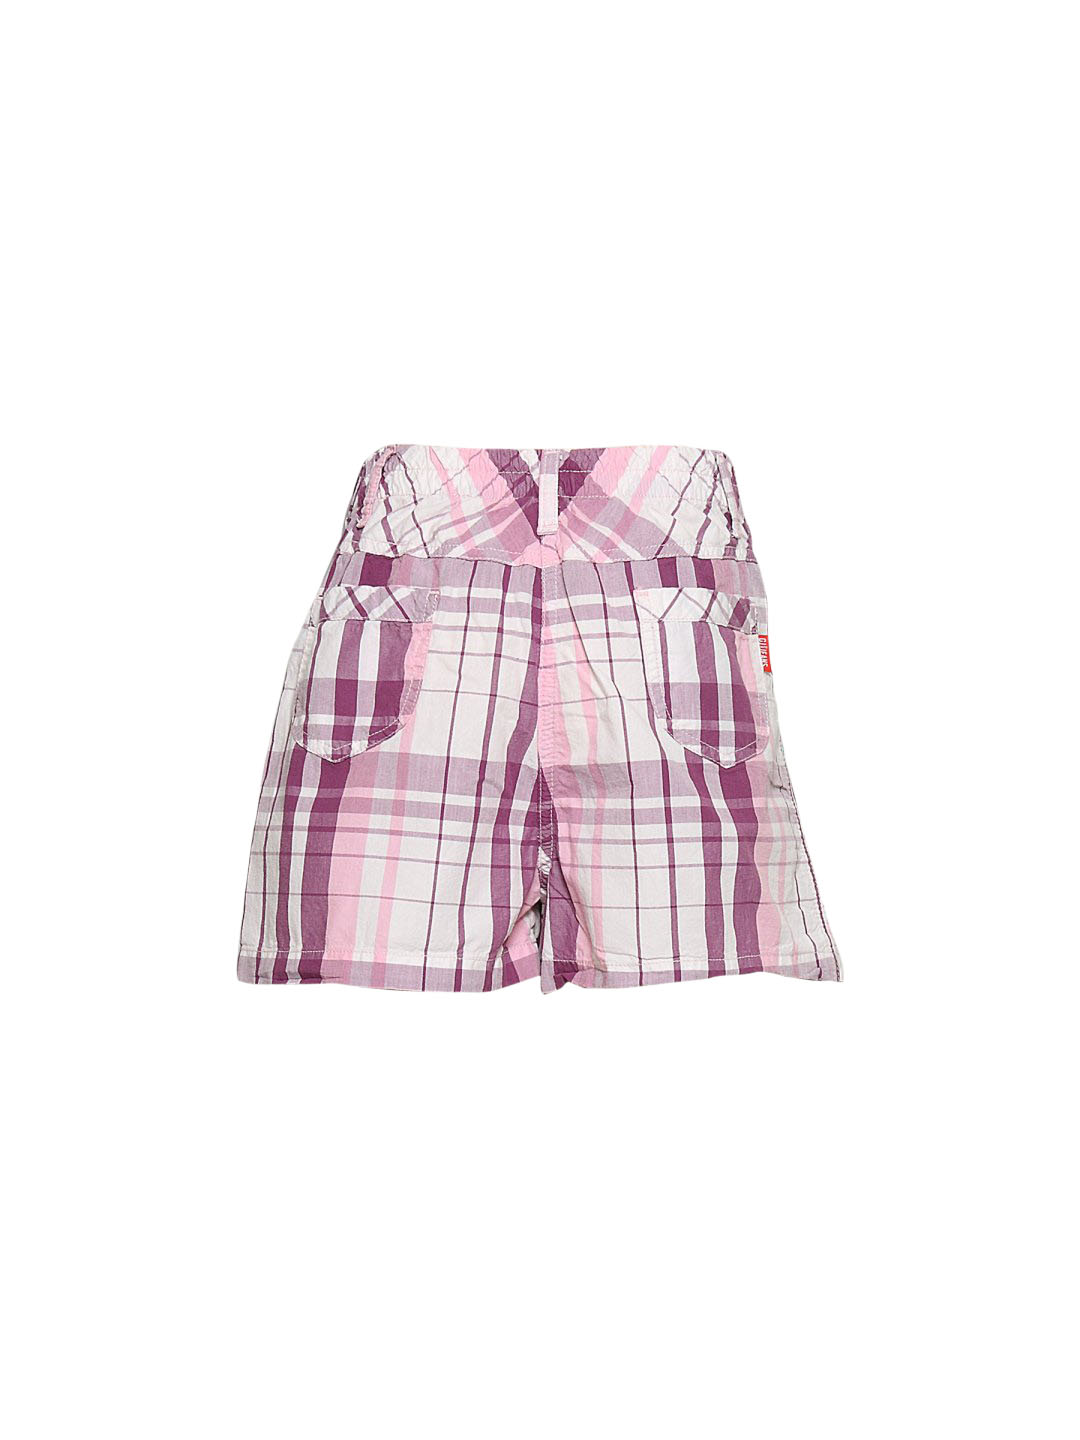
Gini and Jony Girl's Scotia White Purple Kidswear
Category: Apparel / Bottomwear / Shorts
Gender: Women
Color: White
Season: Summer 2011
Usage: Casual